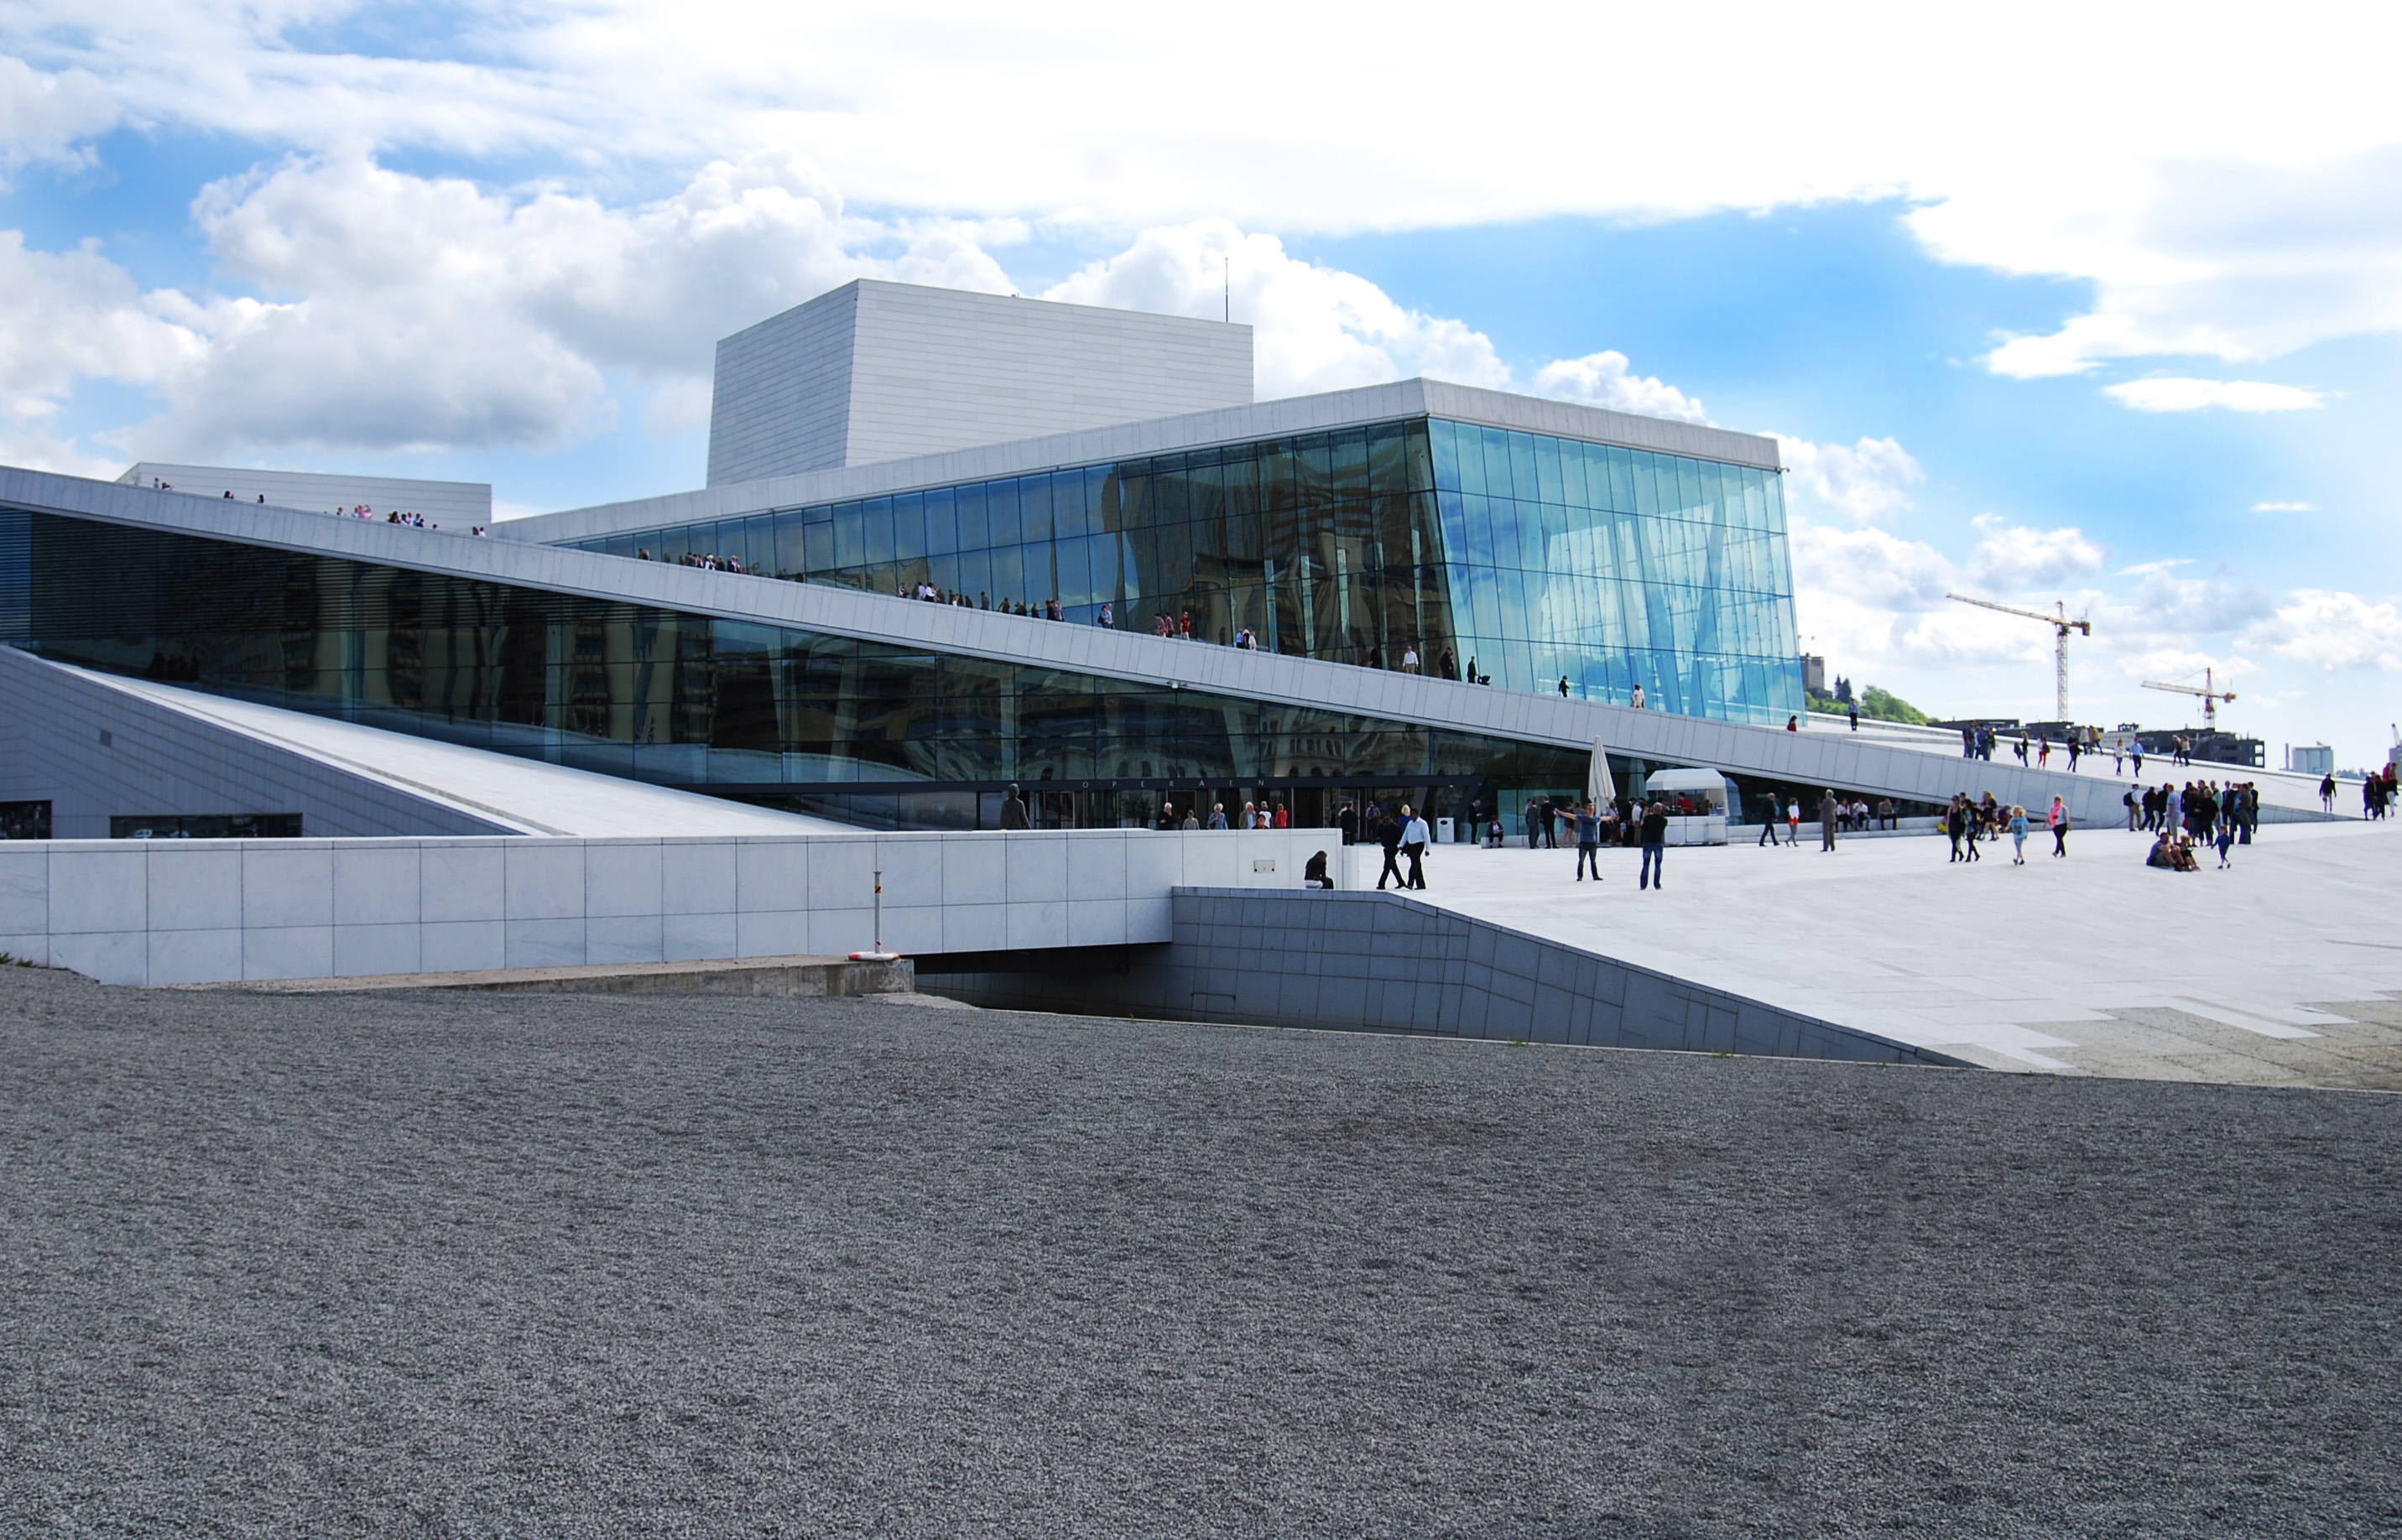
house, town, building, city, urban, airport, travel, europe, aviation, opera, ballet, outdoors, capital, cityscapes, headquarters, norway, norge, norwegian, scandinavia, nordic, oslo